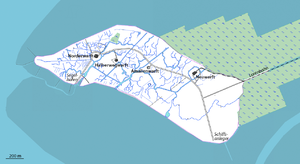
Nordstrand Mor / Kirken
1: Neuwarft, 2: Amalienwarft, 3: Halberwegwarft, 4: Norderwarft
Nordstrand Mor, Nordstrandmose, Nordstrandischmoor eller Lätj Möör er en hallig på 1,9 km² ved den slesvigske vestkyst i Nordfrisland. Nordstrand Mor har 4 værfter. I foråret 2005 levede der på Nordstrand Mor 22 mennesker som lever af landbrug, turisme, kystsik­ring og undervisning. Halligen er en del af Nordstrand Kommune.